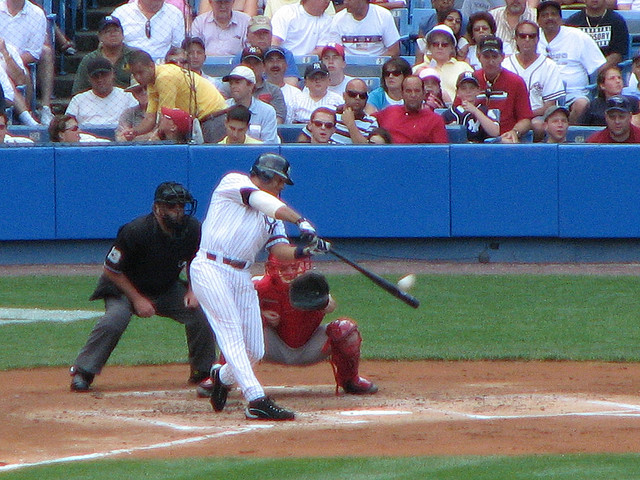
người đàn ông áo trắng đang chơi bóng chày trên sân